2000s in music

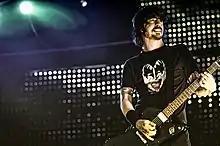
Dave Grohl of Foo Fighters performing in 2005. Foo Fighters achieved major commercial success and won multiple Grammy Awards in the 2000s, including Grammy Award for Best Rock Album in 2001, 2004, and 2008.

Despite the hip hop dominance, such as Southern hip hop which lasted for most of the decade (particularly the middle years), rock music was still popular, notably alternative rock, and especially genres such as post-grunge, post-Britpop, nu metal, pop punk, emo, post-hardcore, metalcore, and in some cases indie rock; the early and mid-2000s saw a resurgence in the mainstream popularity of pop rock and power pop.